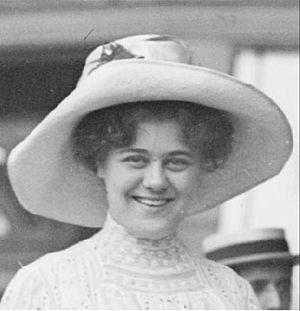
Phyllis Gordon est une actrice américaine.